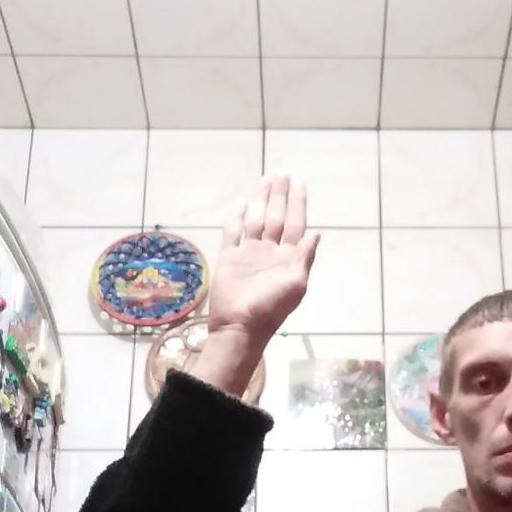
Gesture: stop